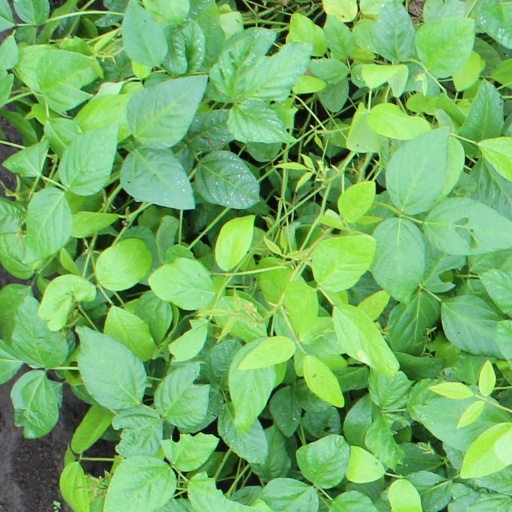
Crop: soybean